Jan van der Vaart (ceramist)

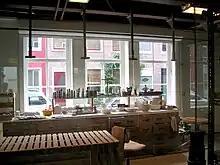
Ceramics studio of Jan van der Vaart in museum Princessehof Leeuwarden.

During the 1960s Van der Vaart began designing vases in large format. These unique pieces he designed were no experiments; purity and usability were still an important starting point. The unica were received at various exhibits with much praise and regarded by collectors as true masterpieces. In 1967 it was made be possible to cast his design in small series, making the work affordable for many. In the first decades of his career Van der Vaart had developed and distributed his work himself. Later, some designs were produced at the Royal Tichelaar Makkum, and since 1984 he also designed work for Rosenthal GmbH Germany.